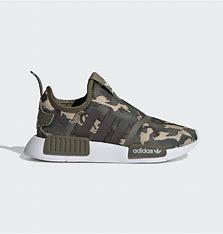
Brand: Adidas
Model: NMD 360